São Paulo Revolt of 1924

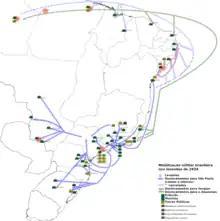

The São Paulo revolt was the propagating focus of a series of "tenentist" uprisings in other regions of Brazil, collectively referred to as the "1924 uprisings" or "1924 revolts". Each had its own particularities. These were not, however, the support expected by the São Paulo conspirators, but few, dispersed and unsuccessful outbreaks of rebellion.